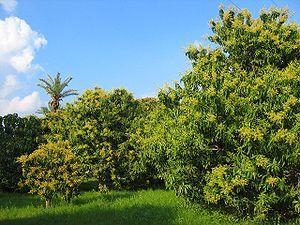
L'environnement au Pakistan est l'environnement du pays Pakistan, pays d'Asie. Le Pakistan est le 6ᵉ pays le plus peuplé au monde, avec 194 098 063 habitants en 2016. La population exerce de ce fait une pression importante sur les milieux et les ressources, avec une pression par habitant qui reste faible en comparaison d'autres pays plus développés. Les problématiques liés à la pollution de l'air, de l'eau, et aux métaux lourds sont parmi les plus importantes au monde.